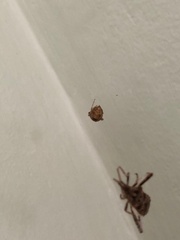
Species: Parasteatoda_tepidariorum